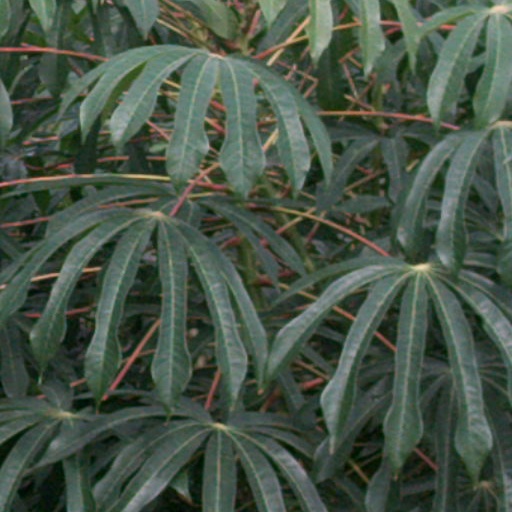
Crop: cassava